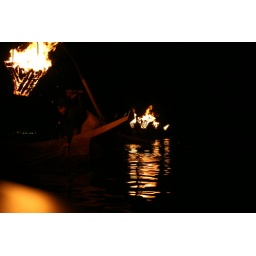
At the end of the event, all of the boats move down the river in a very impressive display.